93rd Light Anti-Aircraft Regiment, Royal Artillery

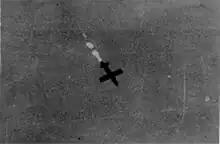
V-1 in flight over Antwerp

In November, 322 Bty began to re-equip with Canadian Ford 4 x 4 three-tonner truck mountings for its triple 20 mm guns. By the end of the year, 322 Bty was deployed to the Siege of Dunkirk and 320 Bty was also completing its re-equipment, with part of C Trp joining the 'Brussels X' line defending that city against V-1 flying bombs (codenamed 'Divers'). By early 1945, the V-1 threat to Brussels had diminished and 93rd LAA's guns in the 'Brussels X' defences were switched to defending airfields.